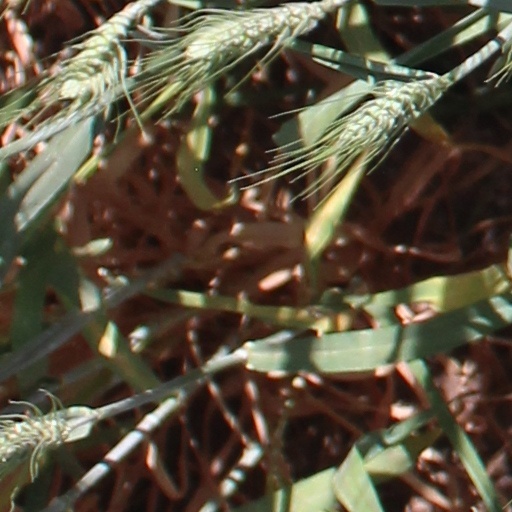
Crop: wheat